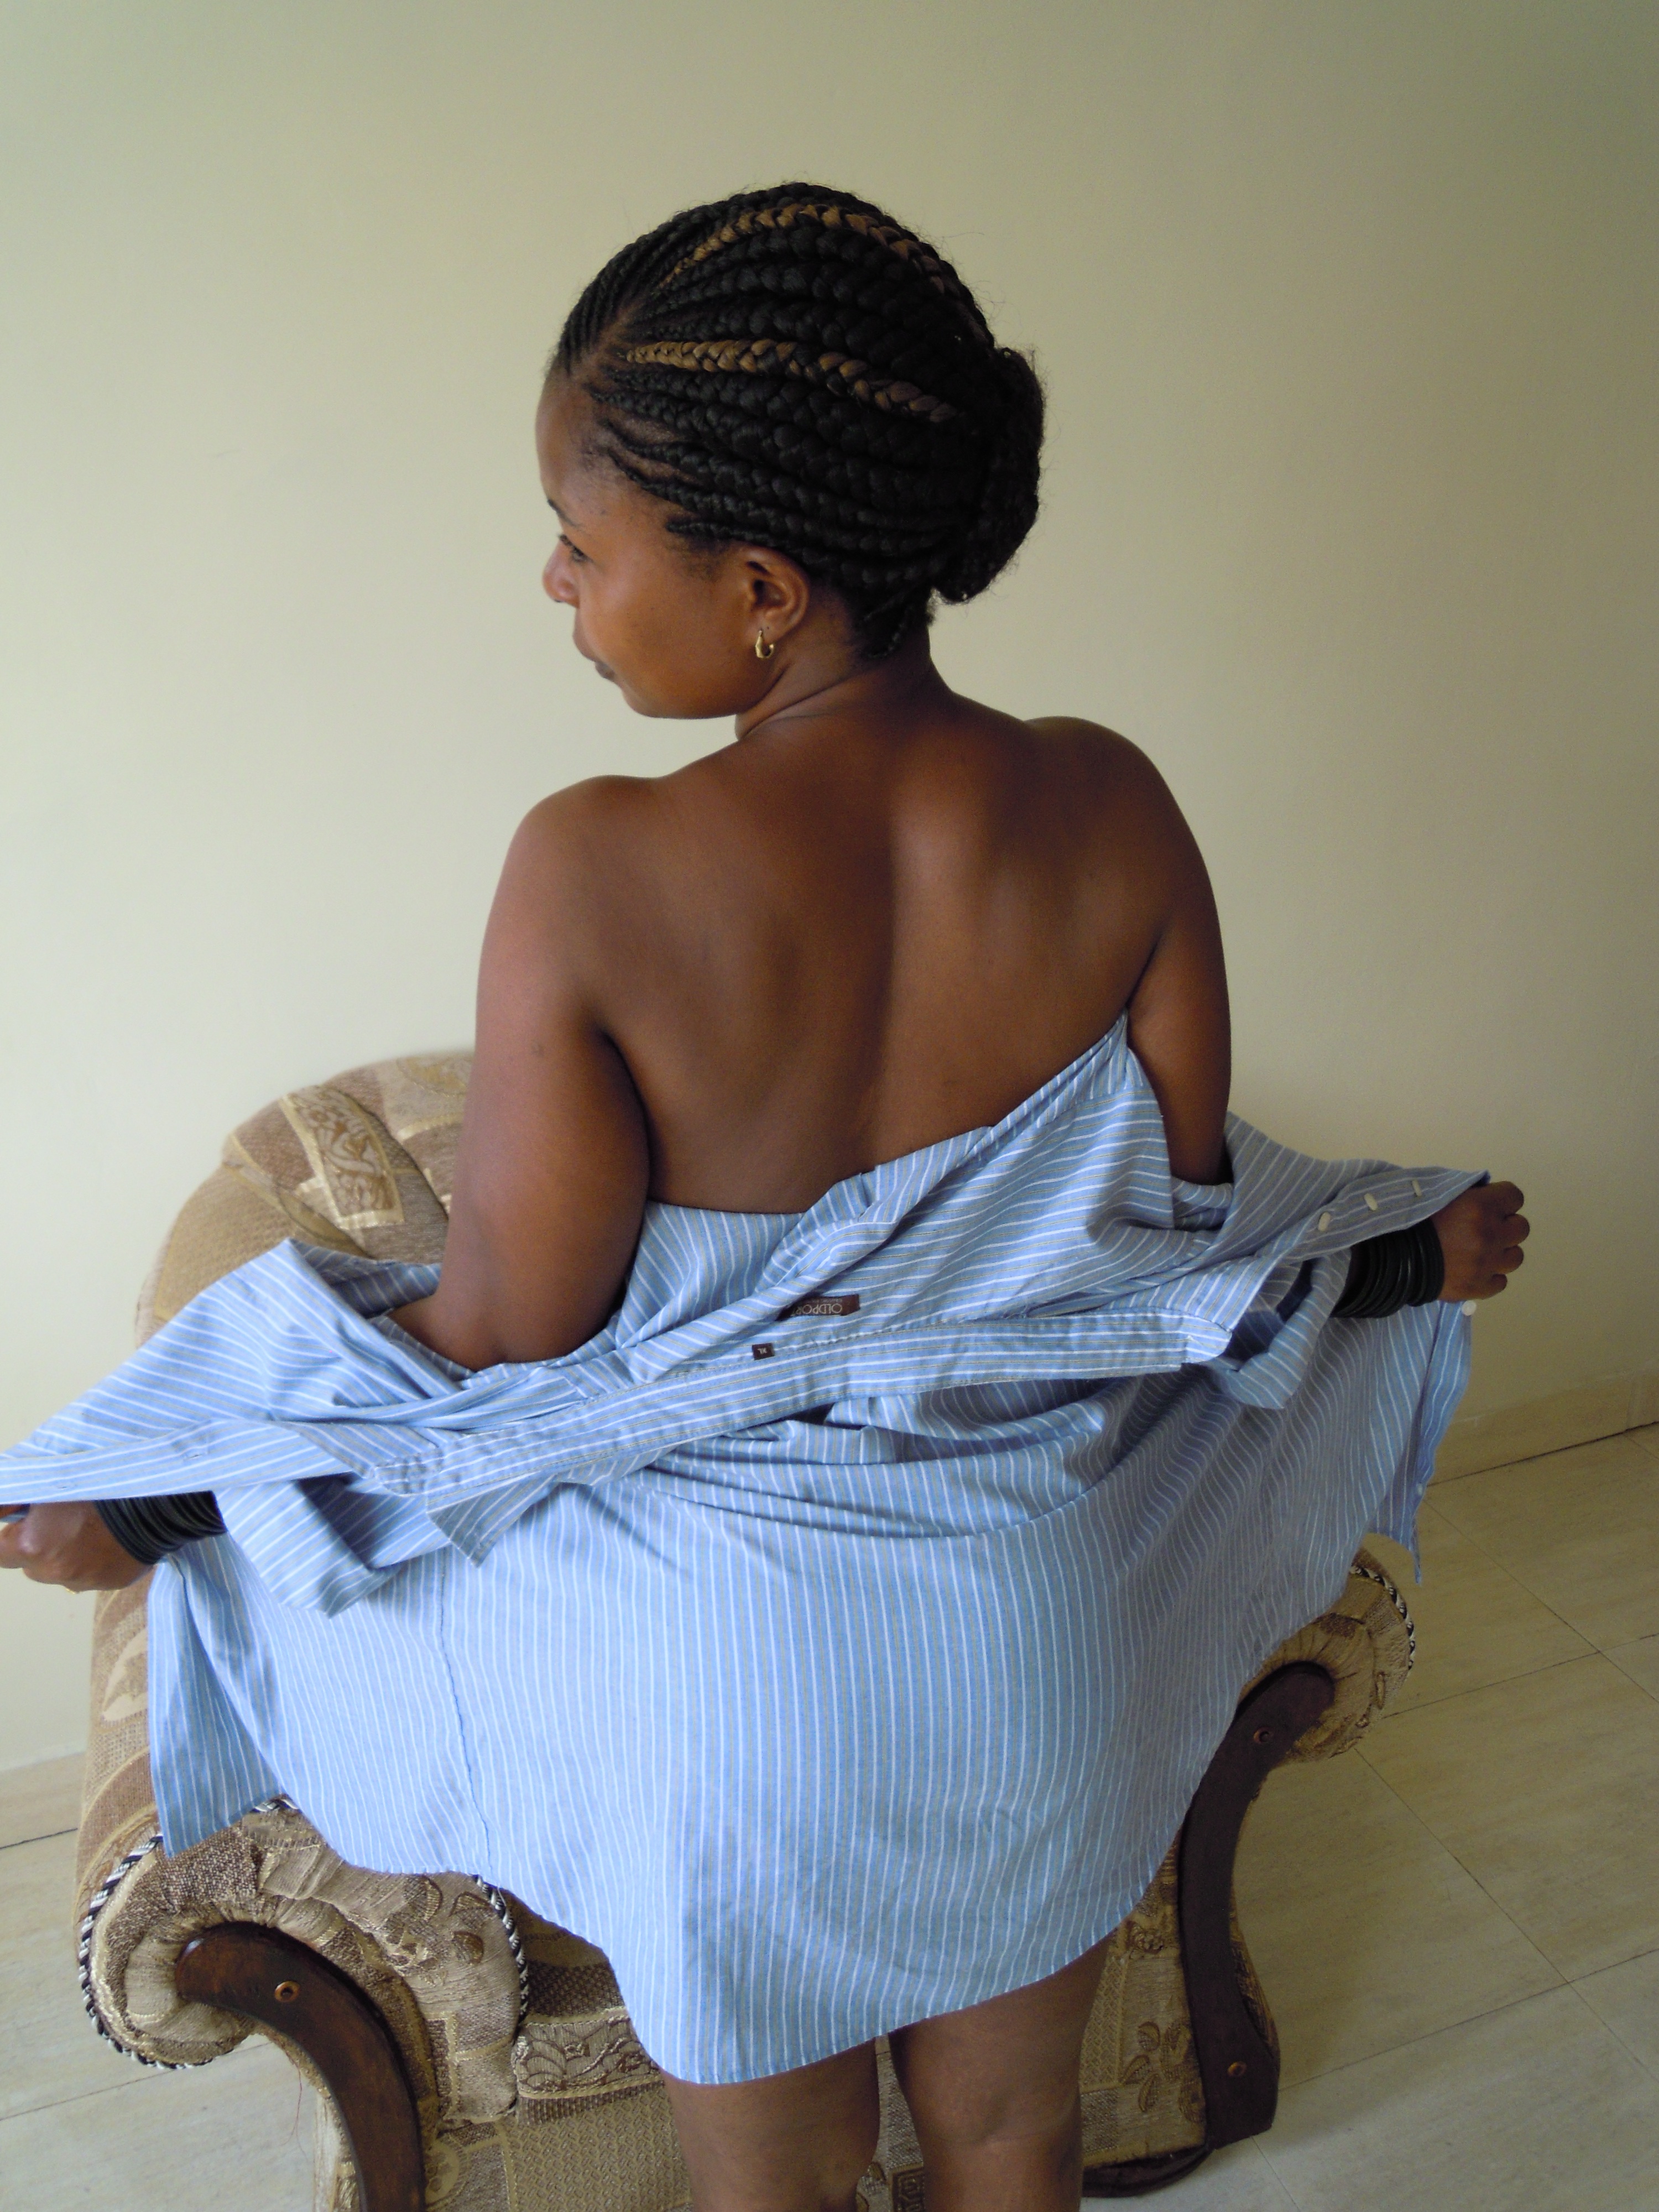
person, girl, hair, sitting, child, clothing, black, hairstyle, ebony, dress, back, beauty, nude, african, shoulders, human positions